The Lumineers

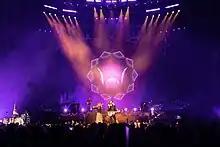
The Lumineers performing the Brightside World Tour in Chicago

They originally signed a management deal with Onto Entertainment which funded the band to record a full-length album in Seattle at Bear Creek Studio with producer Ryan Hadlock. The album was then remixed by Kevin Augunas, who also worked with the Black Keys, Cold War Kids, Edward Sharpe and the Magnetic Zeros, J-Roddy Walston and the Business, and Jon Brion.